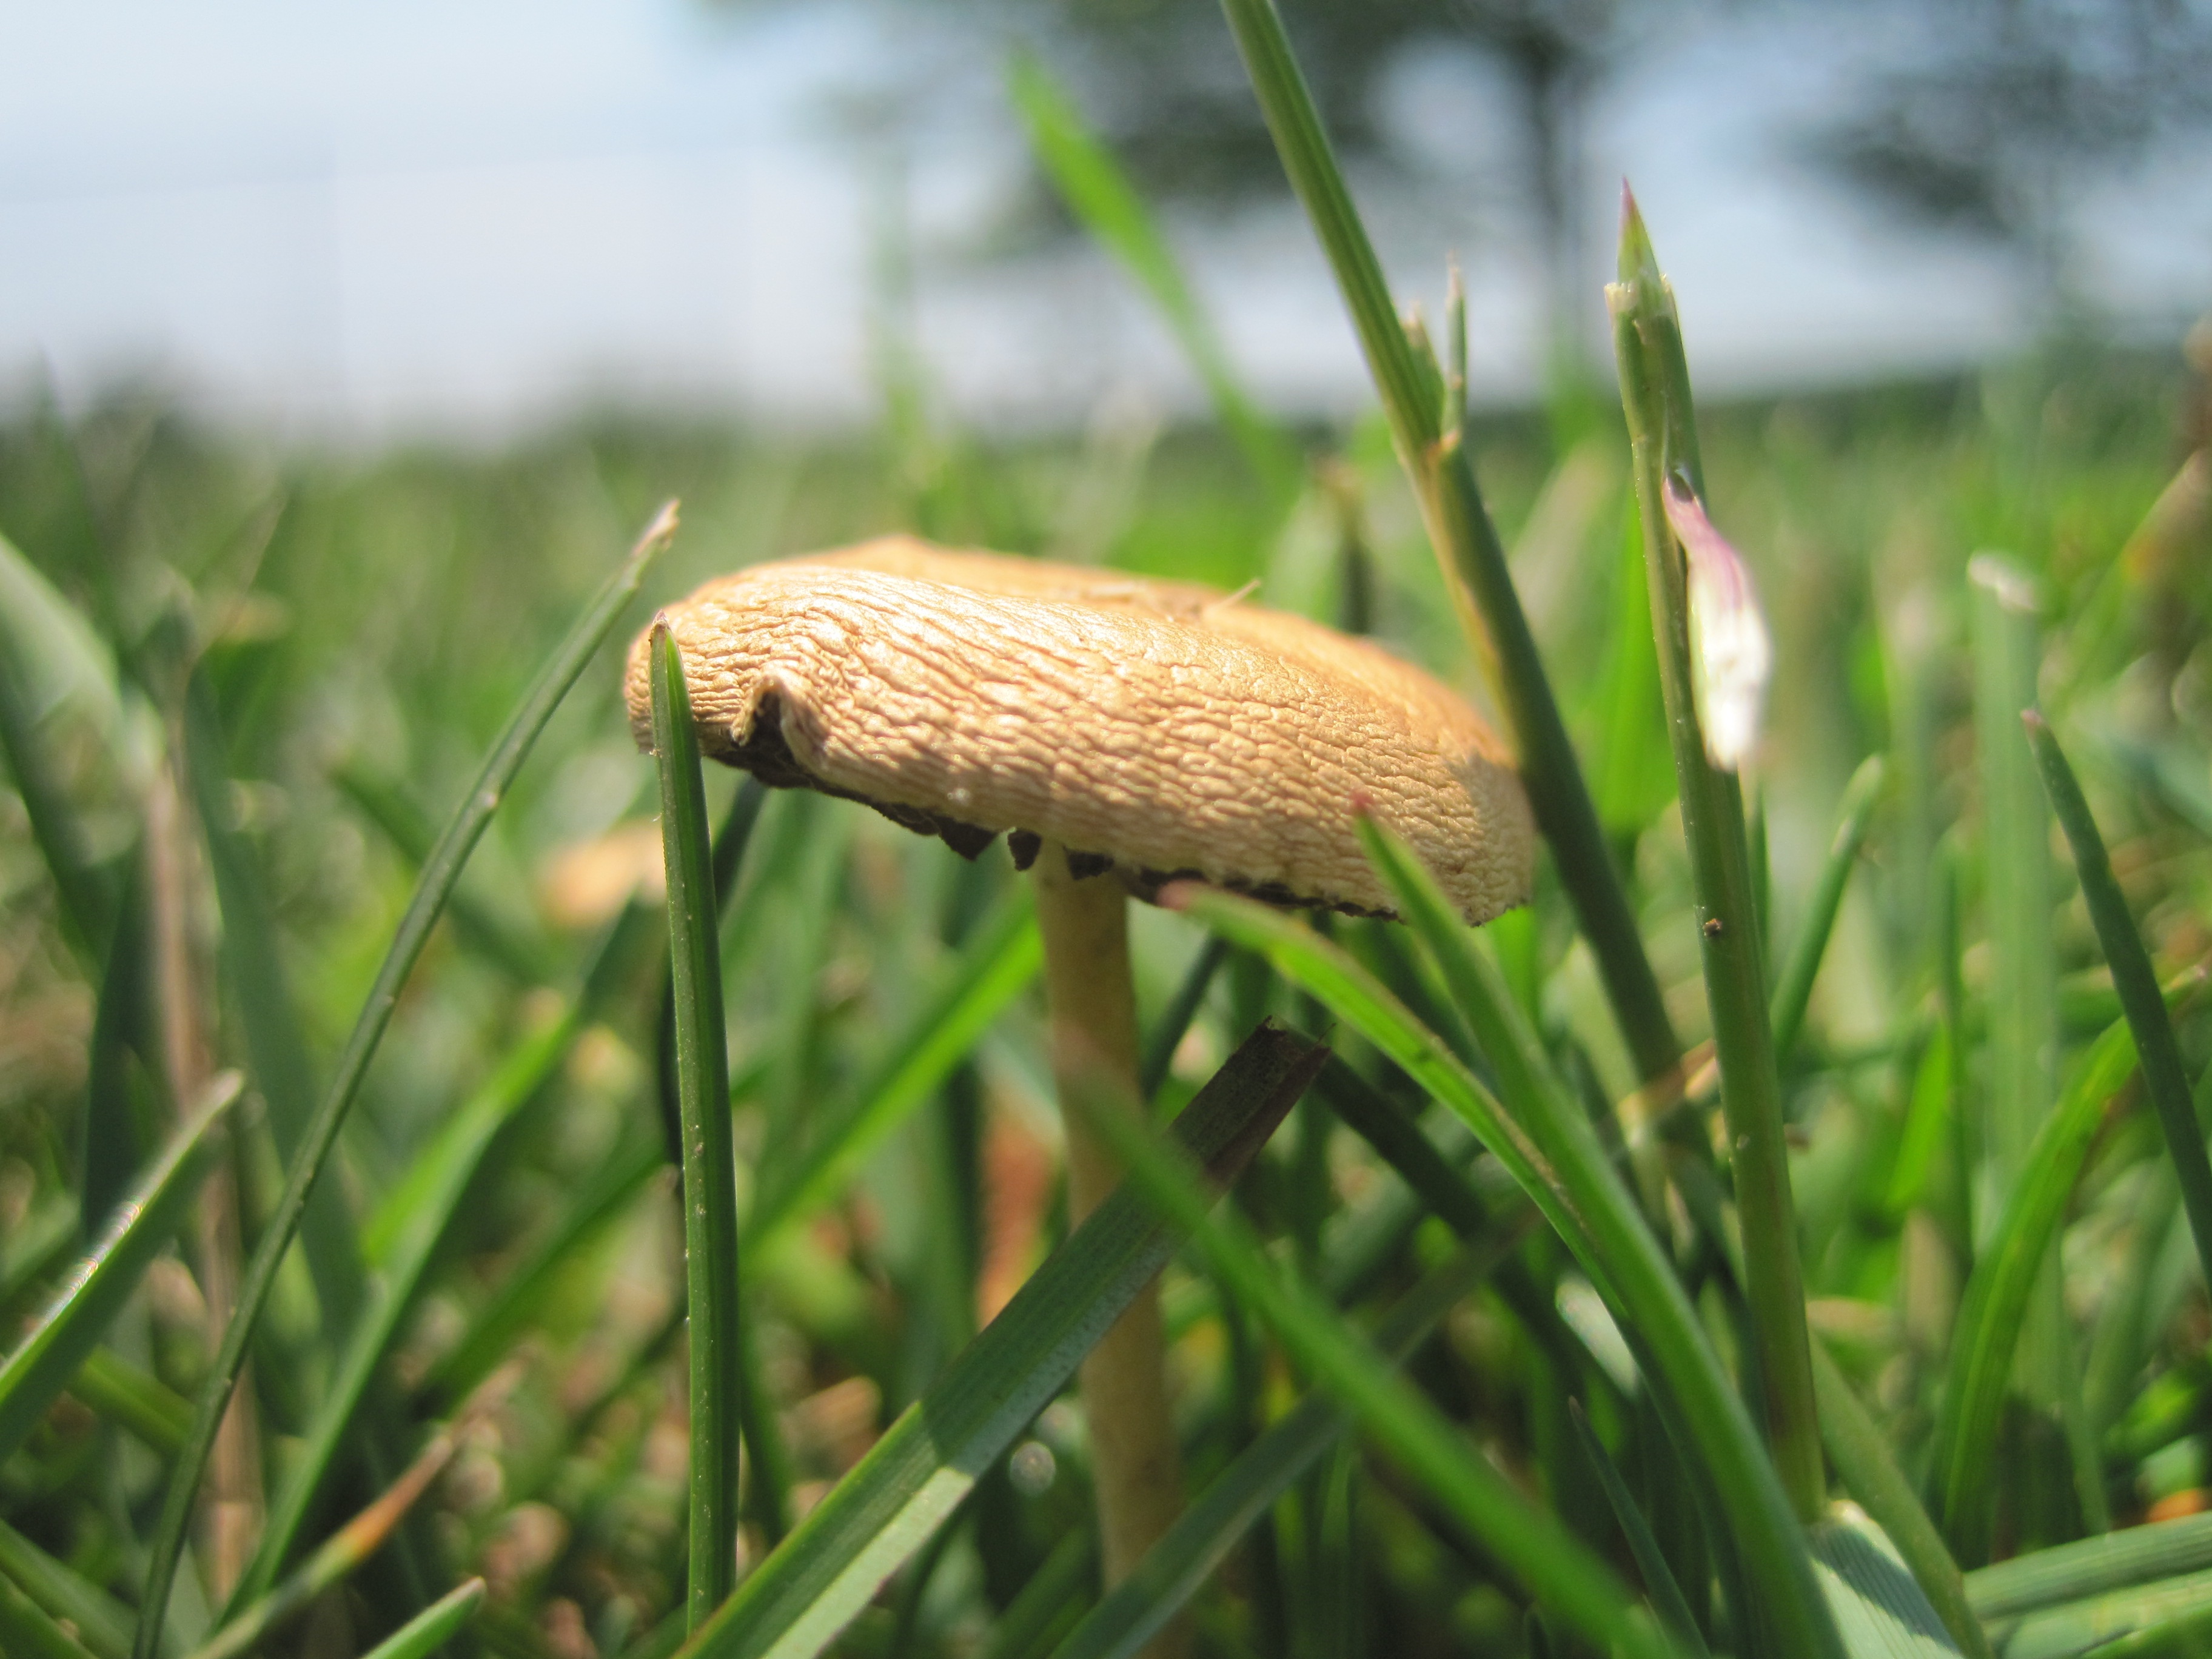
tree, nature, grass, plant, field, lawn, meadow, prairie, sunlight, leaf, flower, wildlife, green, crop, botany, agriculture, flora, fauna, close up, wetland, habitat, macro photography, paddy field, natural environment, grass family